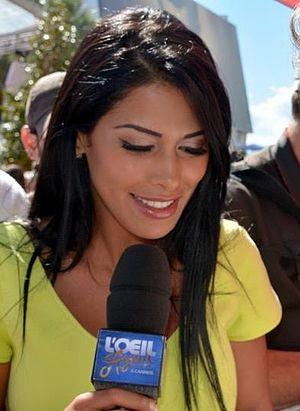
Ayem Nour au festival de Cannes
Ayem Nour, de son vraie nom Ayem Zamen Nour, est une animatrice de télévision, de radio, chroniqueuse et influenceuse française née le 24 novembre 1988 à Lyon, dans le département Rhône.